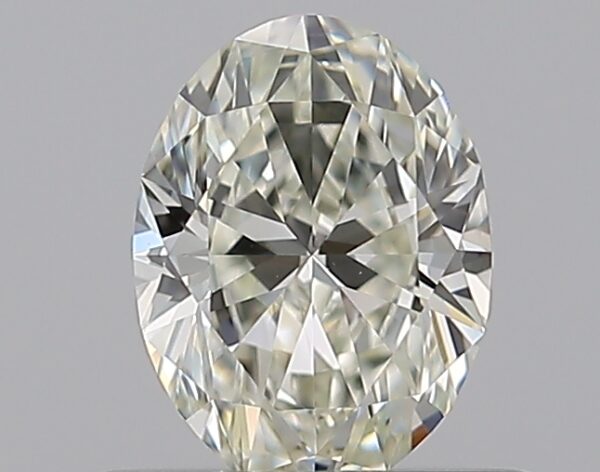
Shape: oval
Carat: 0.5
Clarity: VVS2
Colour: K
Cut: EX
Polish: EX
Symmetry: VG
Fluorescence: N
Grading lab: GIA
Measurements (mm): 6 x 4.45 x 2.78